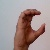
The image shows a hand gesture representing the letter 'C' in Indian Sign Language.